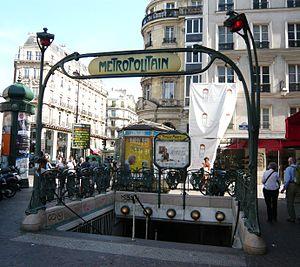
Edicule Guimard Métro Etienne Marcel
Étienne Marcel est une station de la ligne 4 du métro de Paris, située à la limite des 1ᵉʳ et 2ᵉ arrondissements de Paris.
Les édicules Guimard sont des édicules d'accès aux stations du métro de Paris, en France. Ils ont été conçus au début du XXᵉ siècle, par Hector Guimard, dans un style Art nouveau.
Cet article recense les monuments historiques du 1ᵉʳ arrondissement de Paris, en France.